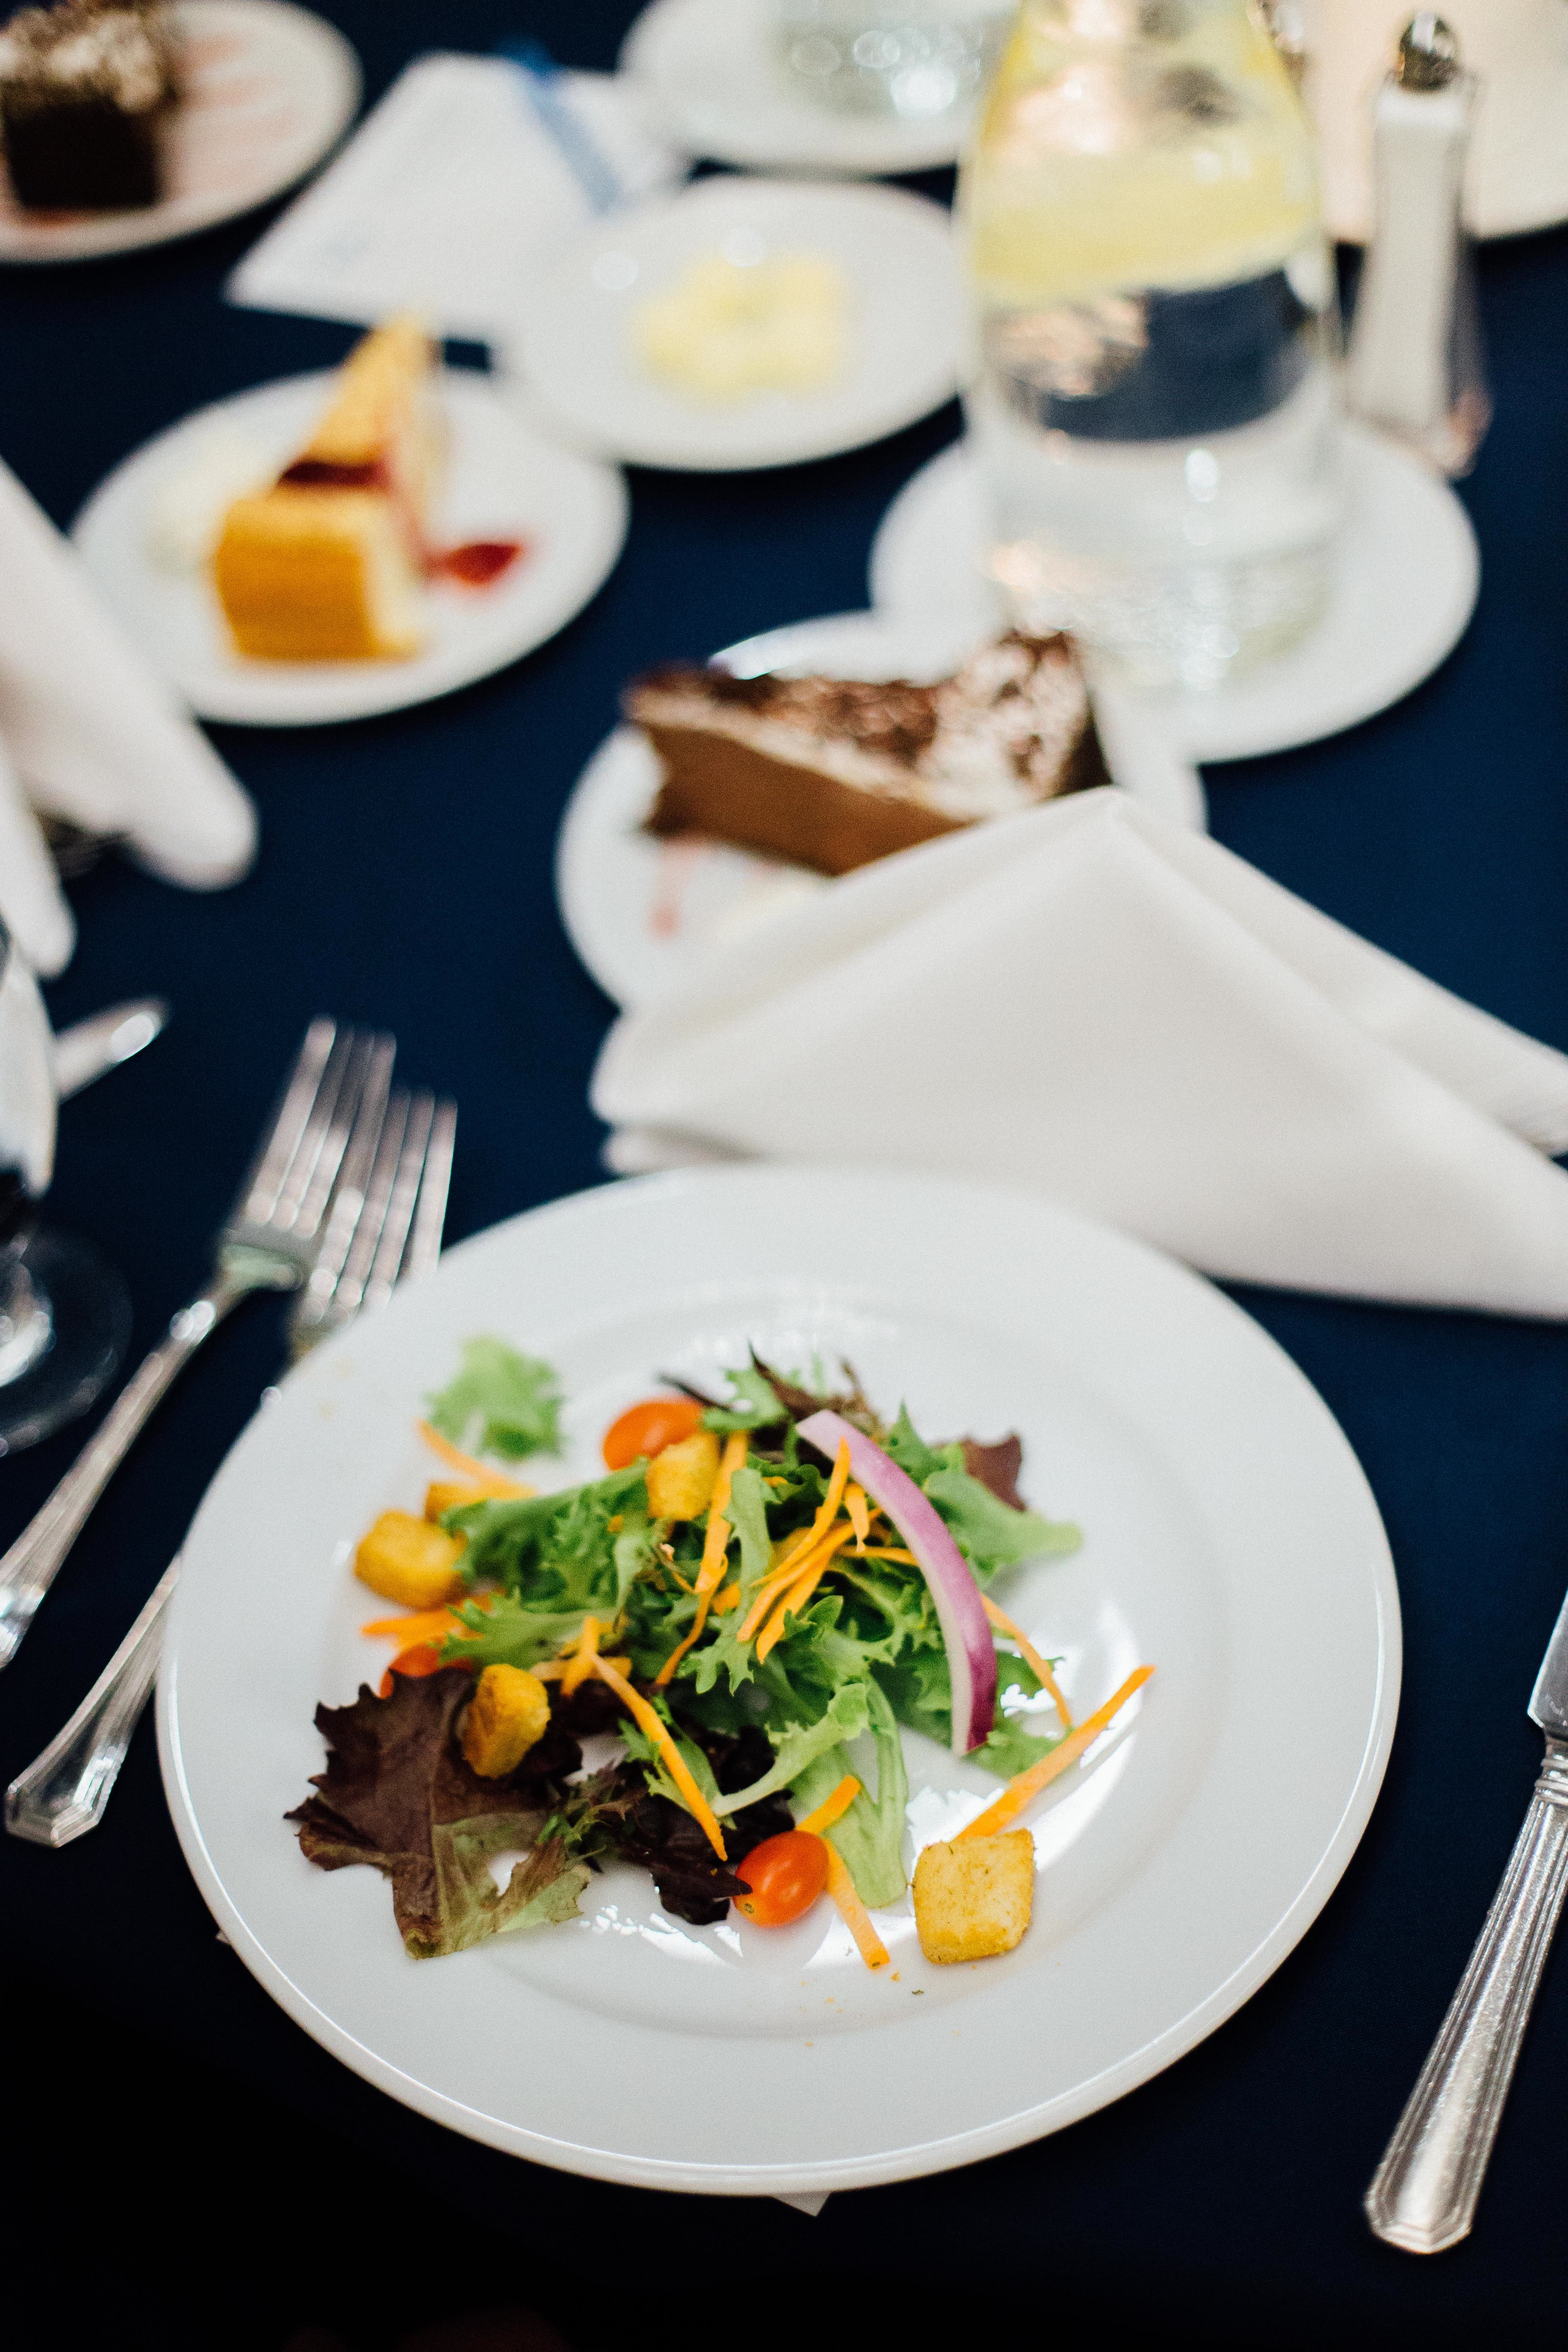
restaurant, dish, meal, food, salad, herb, produce, plate, breakfast, lunch, cuisine, tomato, dinner, supper, brunch, sense, hors d oeuvre